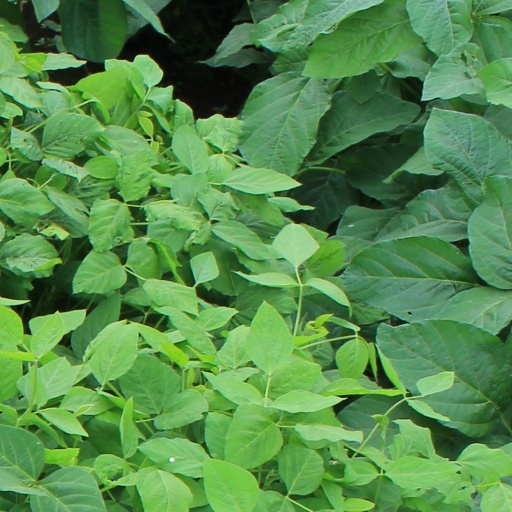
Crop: soybean